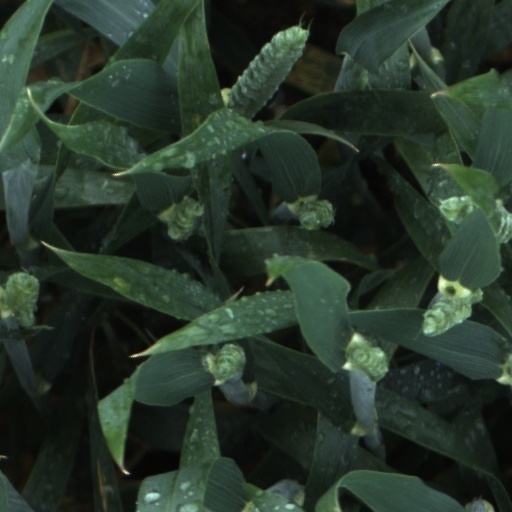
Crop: wheat